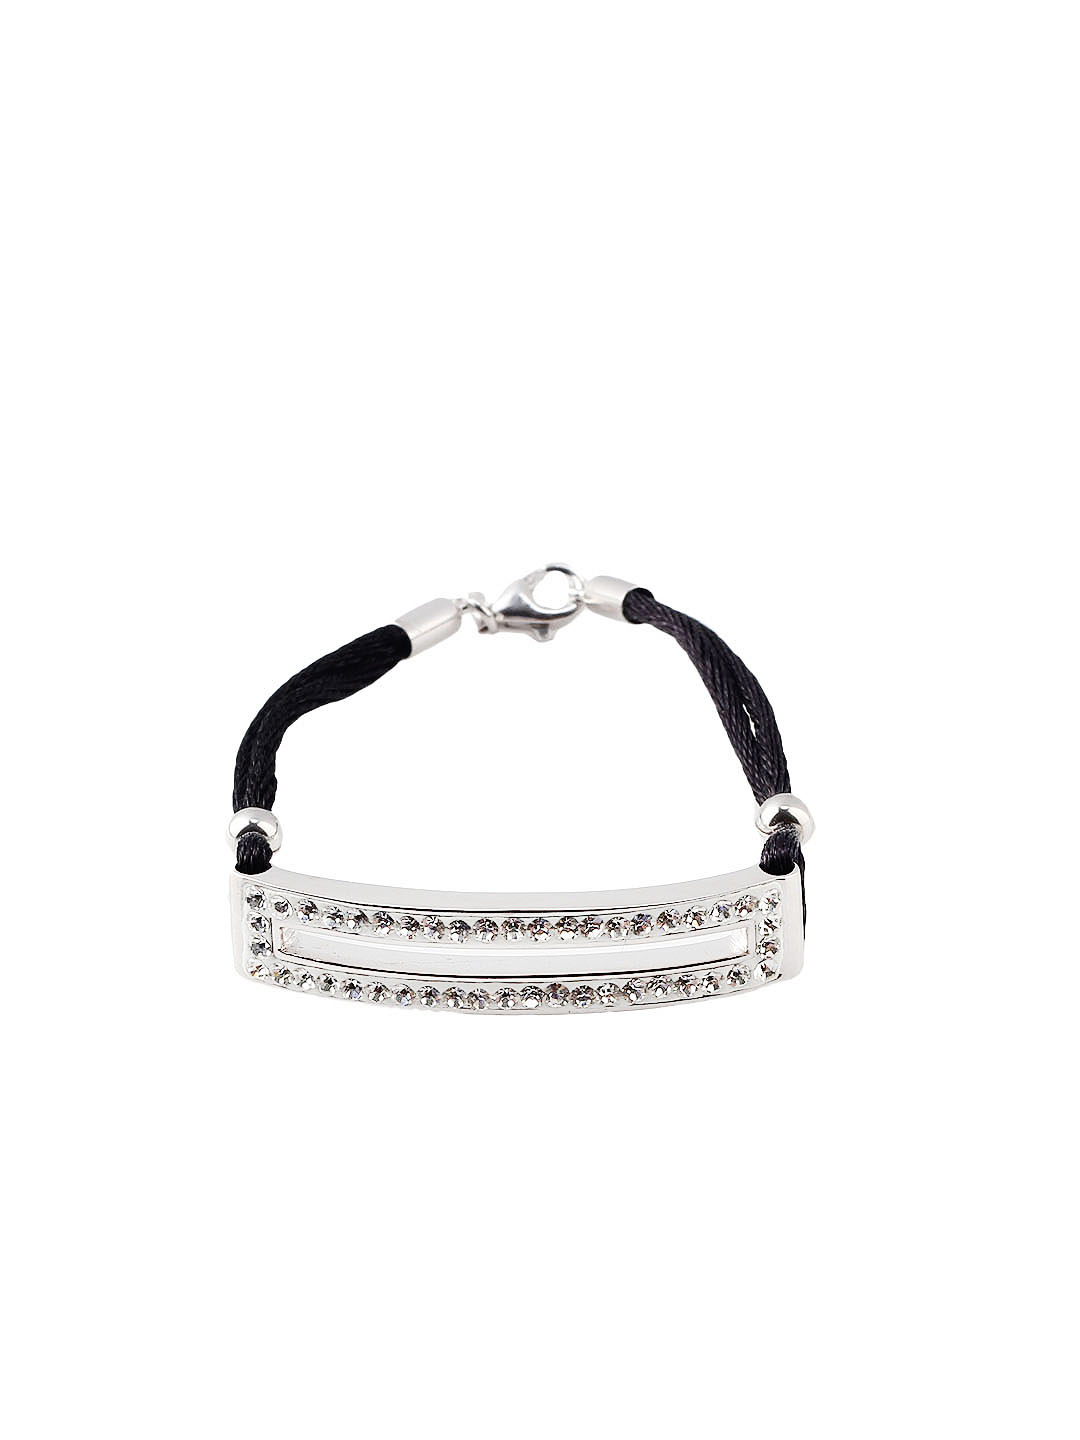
Lucera Silver Bracelet
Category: Accessories / Jewellery / Bracelet
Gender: Women
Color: Silver
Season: Summer 2015
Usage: Casual